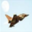
Label: airplane